Hyperion (Longfellow novel)

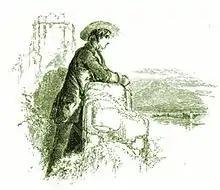
Paul Flemming, main character of "Hyperion"

Hyperion: A Romance is one of Henry Wadsworth Longfellow's earliest works, published in 1839. It is a prose romance which was published alongside his first volume of poems, "Voices of the Night".